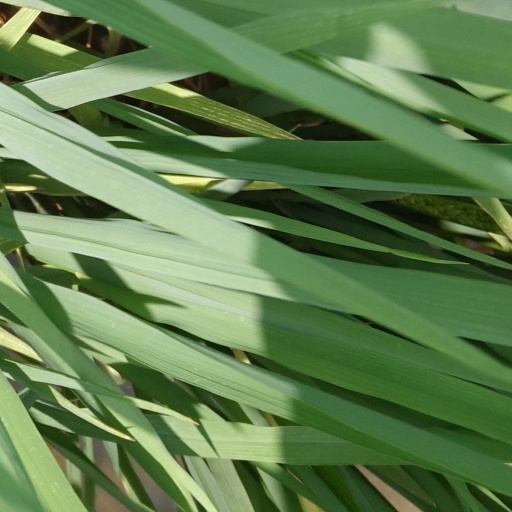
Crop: rice